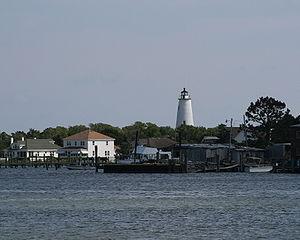
Ocracoke, parfois mentionnée en tant que Ocacock sur certaines cartes, est une census-designated place située à l'extrémité sud de l'île d'Ocracoke, île faisant partie des Outer Banks. La ville est administrativement rattachée au comté de Hyde, en Caroline du Nord. La population comptait 948 habitants au recensement de 2010.